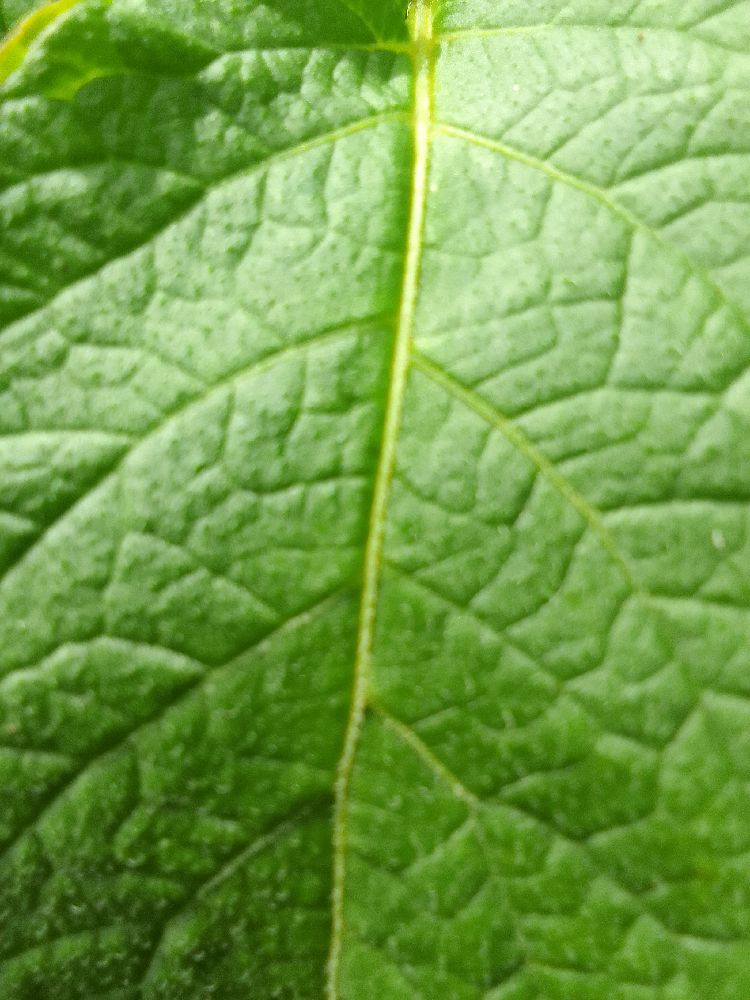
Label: Healthy